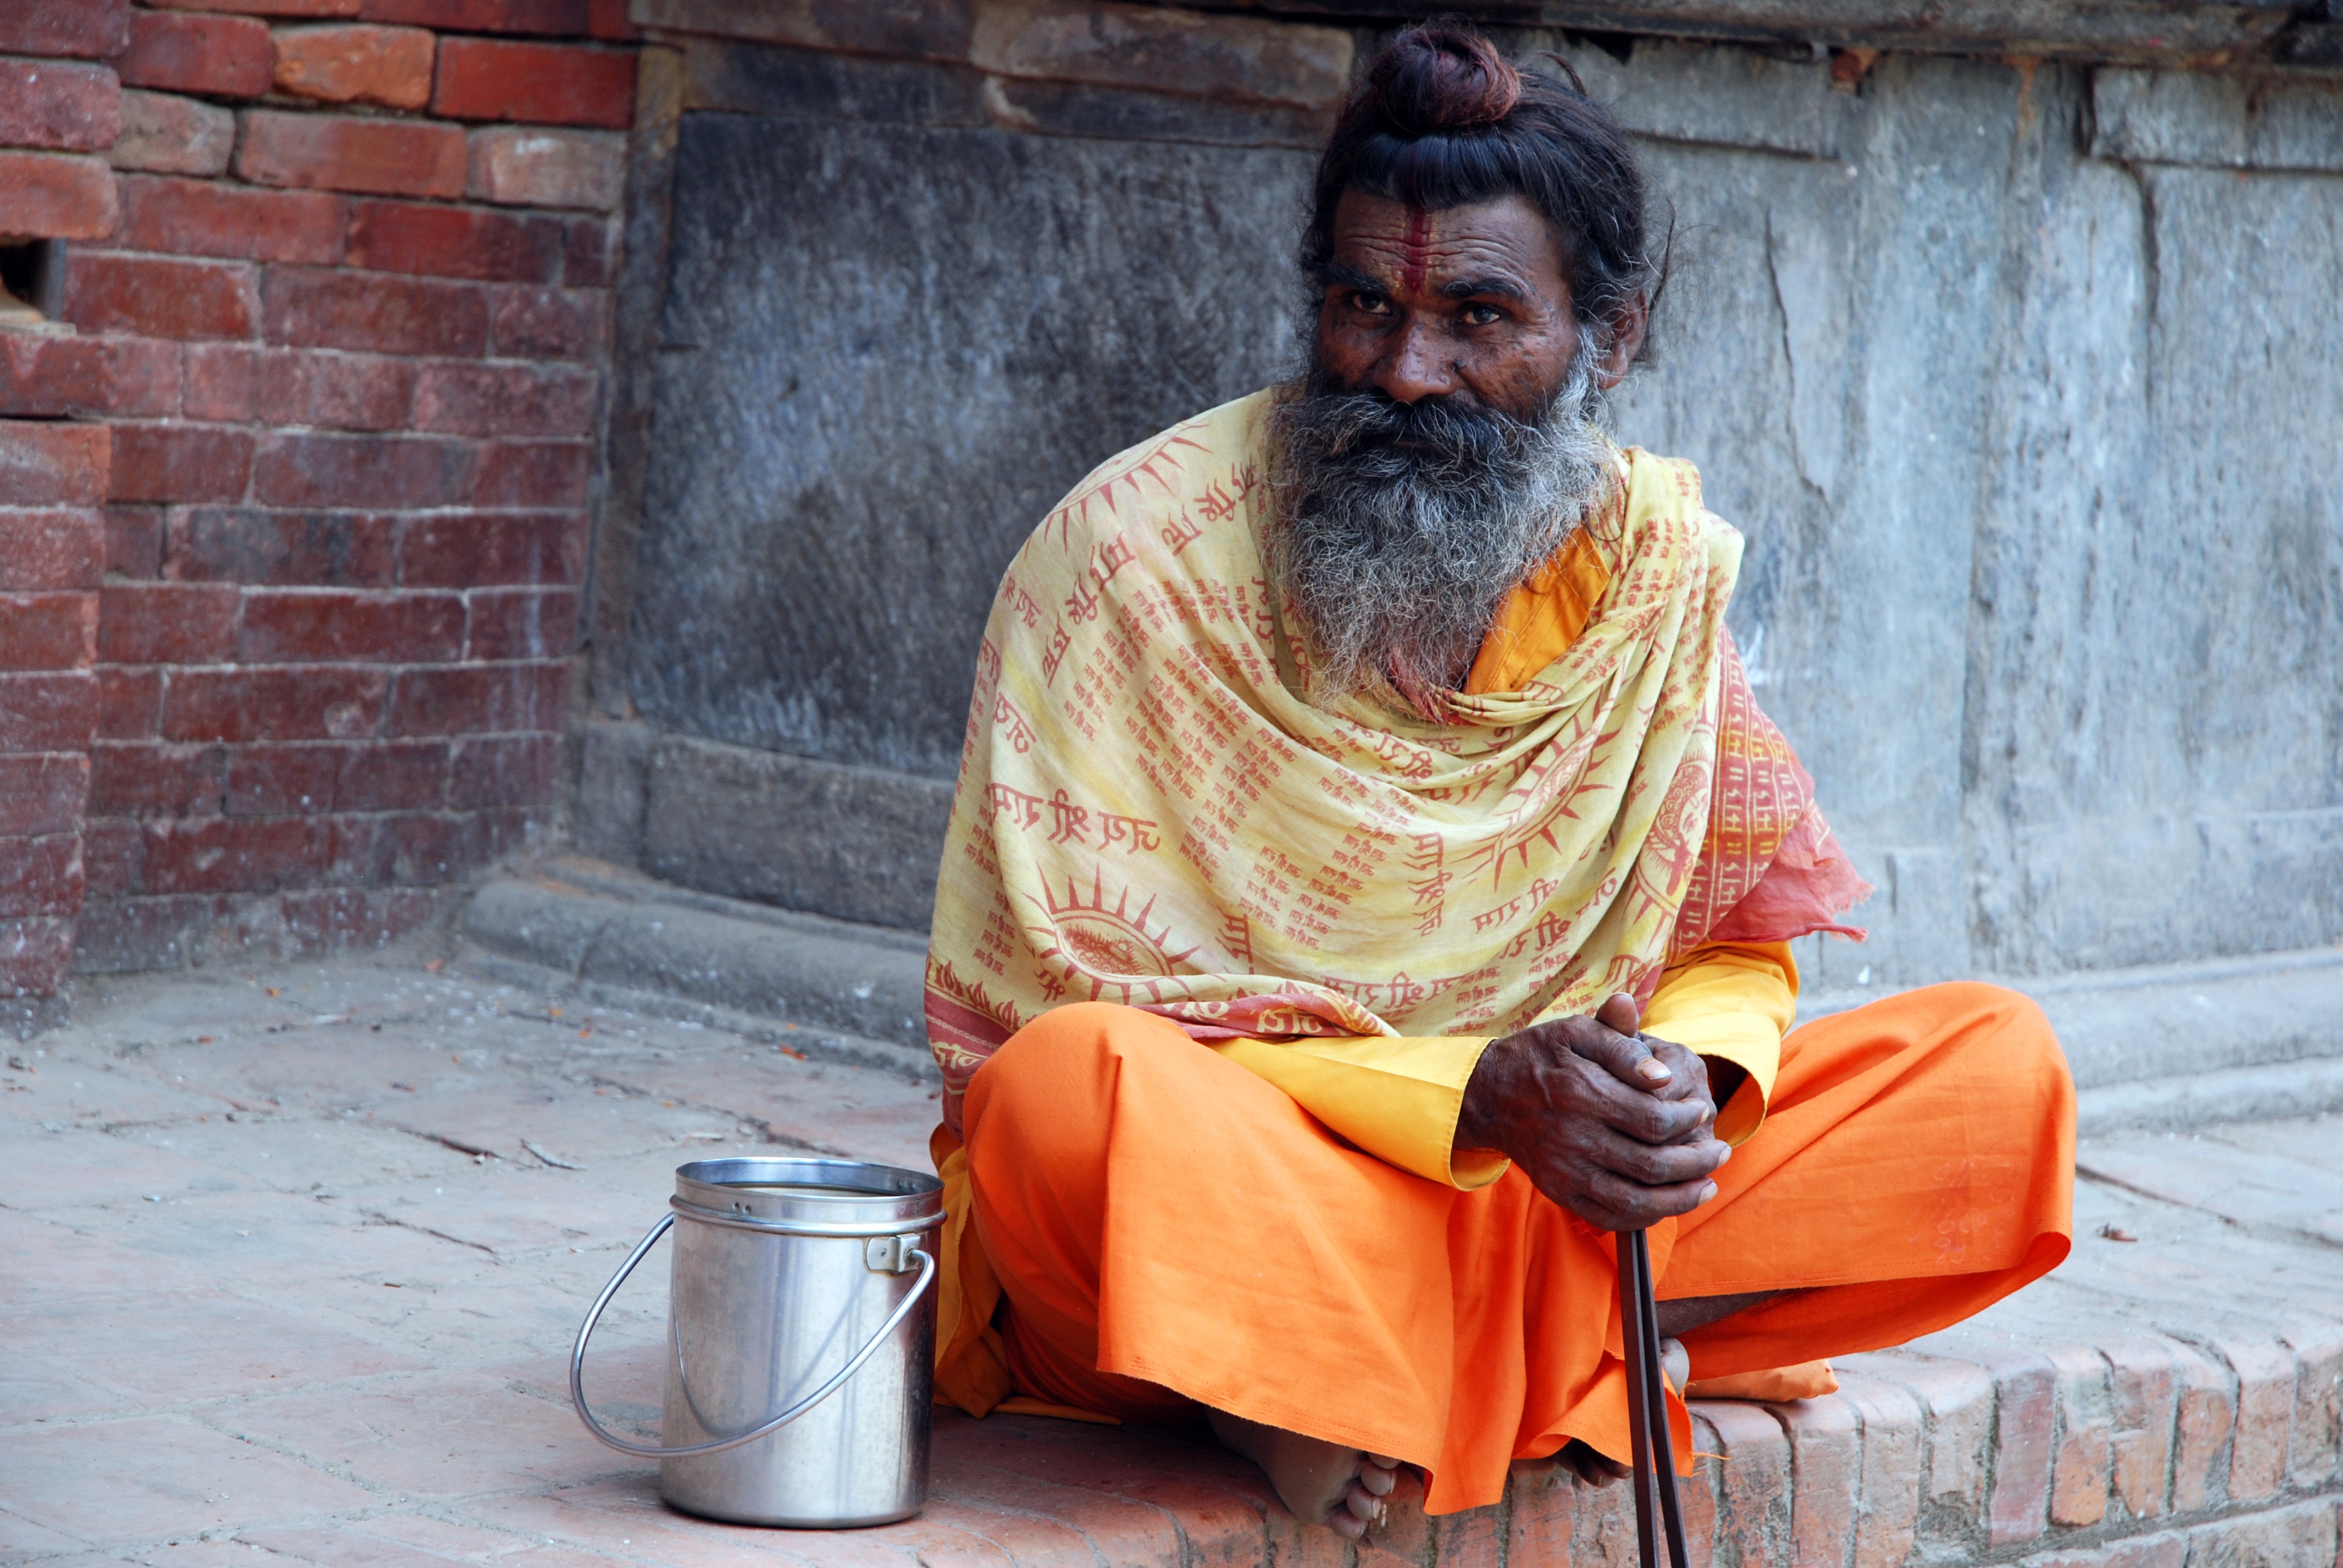
man, person, color, sitting, monk, nepal, temple, sa, hinduism, yogi, human positions, human action